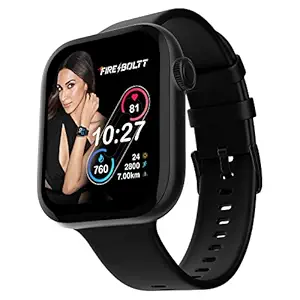
Fire-Boltt Ring 3 Smart Watch 1.8 Biggest Display with Advanced Bluetooth Calling Chip
Category: Electronics
Price: 2999 (list price: 9999)
Rating: 4.2 (20,879 ratings)
About this product: Fire-Boltt is India' No 1 Wearable Watch Brand Q122 by IDC Worldwide quarterly wearable device tracker Q122.【Bluetooth Calling Watch】- Fire-Boltt Ring 3 enables you to make and receive calls directly from your watch via the built-in speaker and microphone. This smartwatch features a dial pad, option to access recent calls & sync your phone’s contacts.;【1.8 inch HD Display】- This smartwatch has a 1.8” TFT LCD Full Touch Display with a 2D High Hardness Glass for super protection and a high resolution of 240*286 pixels with a Rotating Button for smooth usage|【118 Sports Modes】- Be your own coach while you can track over 118 sports mode with professional analisys. 【Real Time Health Tracking】- With an advanced intellegent algorithm combined with optical heart rate sensor to monitor your heart rate all day, even during exercise. Track your blood oxygen (SpO2) levels and indicate a healthy life;【Full Metal Body】- This watch is long lasting and durable with its metal body feature 【Voice Assistant】- Command your mobile phone with your smartwatch, the watch has a voice assistant built in to make work easy and fast|【Built In Mic & Speaker】- Enjoy listening to your favourite tunes on the watch and experience HD Calling through the built in Mic;【Smart Notification】- Get all your mobile phone notifications on the watch and stay updates about trends, meeting emails and much more. 【Remotely access smartphone features】- Click pictures, change music tracks on the watch with a single touch.; 【360 Health Ecosystem】- With this watch track your heart rate, calorie, step count and multiple sports modes with easy touch;【Play Games On Your Wrist】- Play 2 mini games in your pastime or leisure time.|【Multiple Watch Faces & Smart Controls】 - The Smartwatch has multiple Watch Faces;【How to activate Bluetooth Calling】- To enable Bluetooth Calling Function, first connect it to the compatible app. Once connected, manually go to the phone's Bluetooth settings and pair this smartwatch (Bluetooth Name: BSW043_Phone). Upon pairing, you will get a notification: Connected for calls and audio.|Compatible Devices: Smartphonetablet; Case Material Type: Stainless Steel; Band Color: Black; Color Name: Black; Band Material Type: Silicone; Included Components: 1 Smartwatch, 1 Manual, 1 Magnetic Charger, 1 Warranty Card; Clasp Type: Tang Buckle; Human Interface Input: Buttonstouch Screen **Disclaimer** The Charging USB needs to be connected to a 4.7V to 5V charging adapter for best battery backup|【Superior Battery】- Charge the watch for 90 mins merely for 3 days of exquisite battery life.Band Width:20 millimeters.Water resistance depth:1 meters